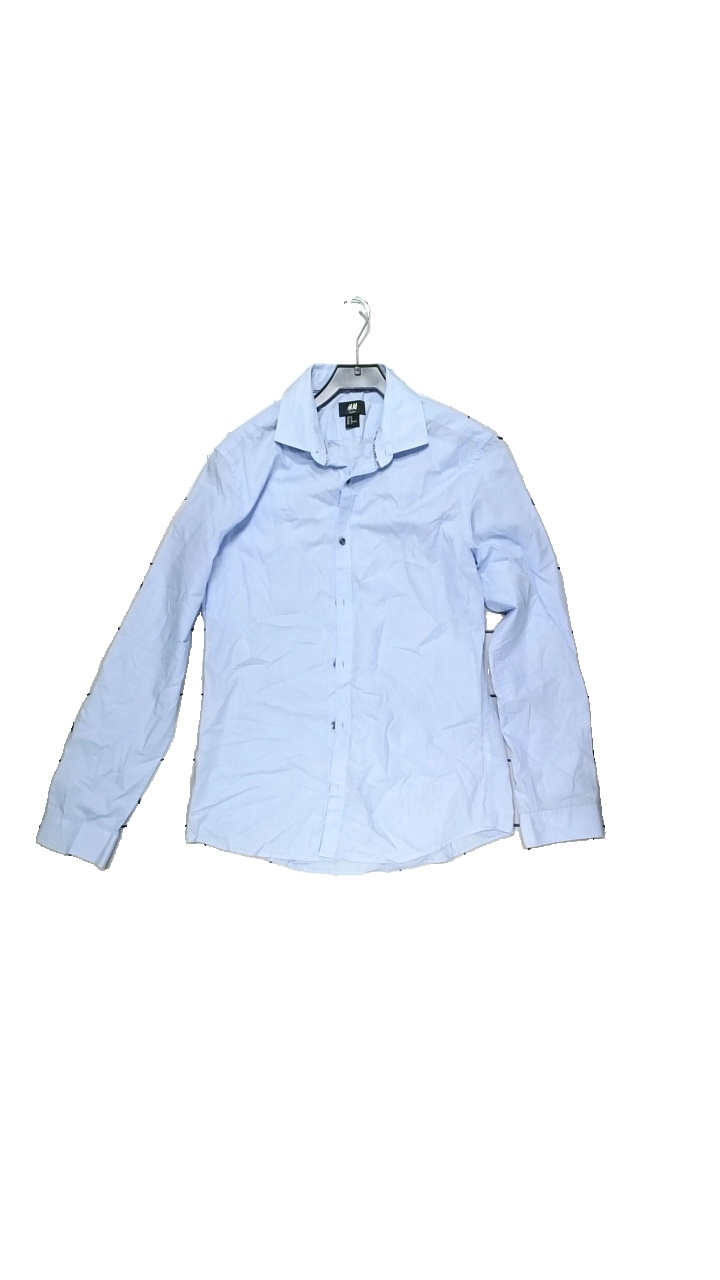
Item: Shirt (Men)
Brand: H&m
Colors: Blue
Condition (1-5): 5
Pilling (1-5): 5
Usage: Reuse
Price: <50